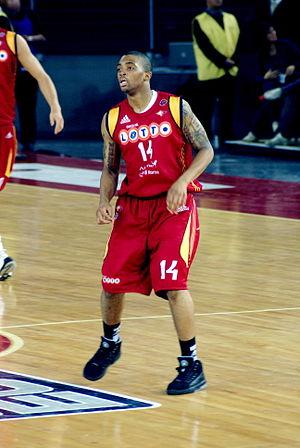
Allan Ray, né le 17 juin 1984 dans le Bronx, à New York, est un joueur américain de basket-ball. Il évolue au poste d'arrière.